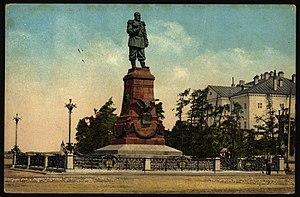
La statue d'Alexandre III est une statue monumentale représentant Alexandre III de Russie, située en Russie, à Irkoutsk.